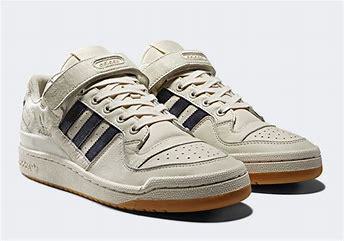
Brand: Adidas
Model: Forum Cl